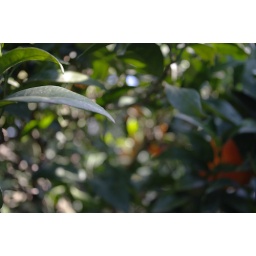
orange tree in the background